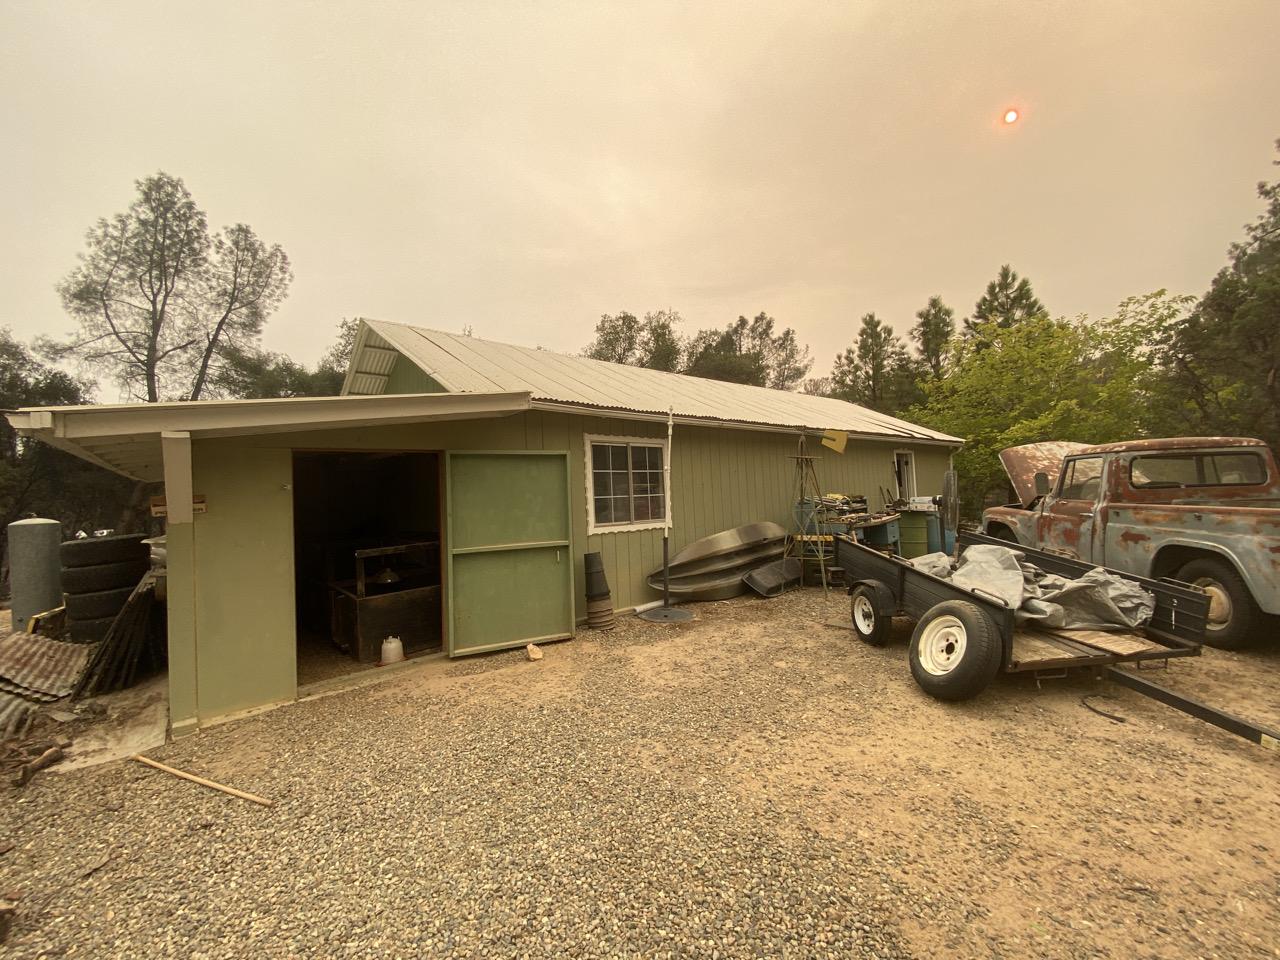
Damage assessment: no_damage